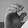
ASL letter: C